Antonio Tajani

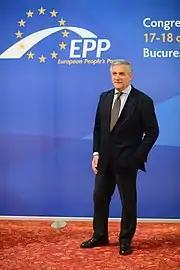
Tajani at the EPP congress in 2012

In order to support the European fight against counterfeiting of industrial goods, in December 2012, Vice President Tajani launched an awareness campaign for the citizens. Moreover, in February 2013 the European Commission further reinforced market surveillance through a plan to reinforce the controls of the products in the internal market. In particular, the "Made in" is part of the discussion on counterfeiting, especially for the textile sector in Italy. The package presented by Tajani and Tonio Borg, European Commissioner for Health and Consumer Policy introduces among other things the denomination 'Made In' for products manufactured in and outside the EU, so as to better supervise what enters into the European market.